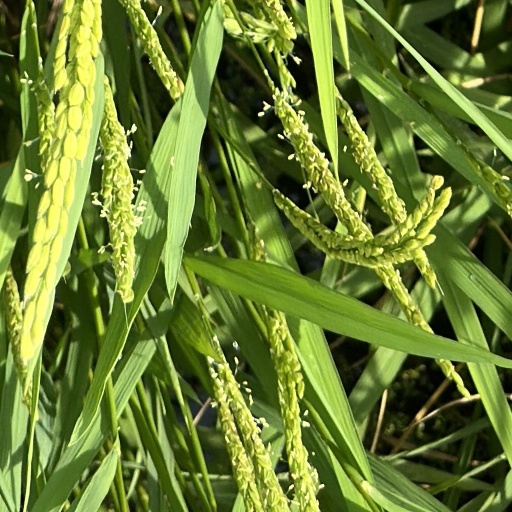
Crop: rice